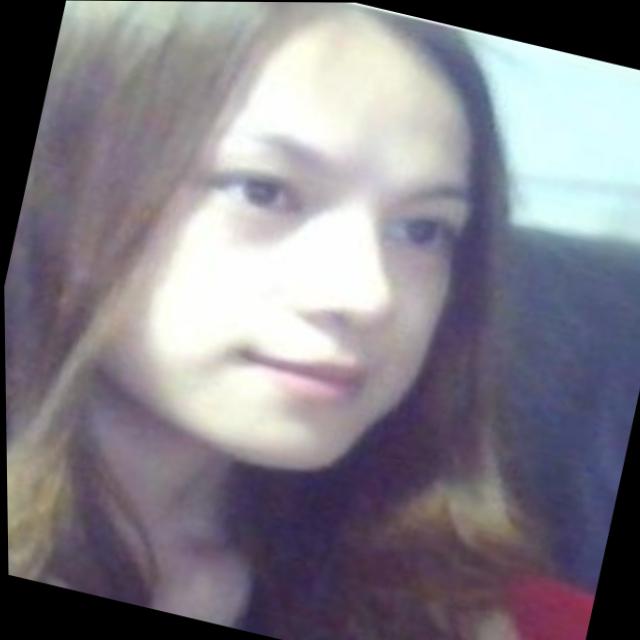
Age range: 21-44